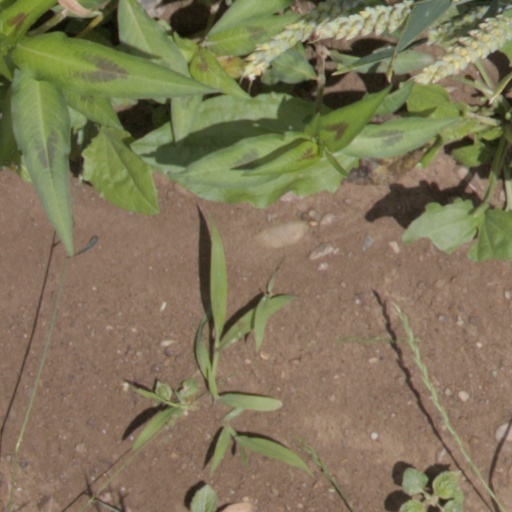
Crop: wheat